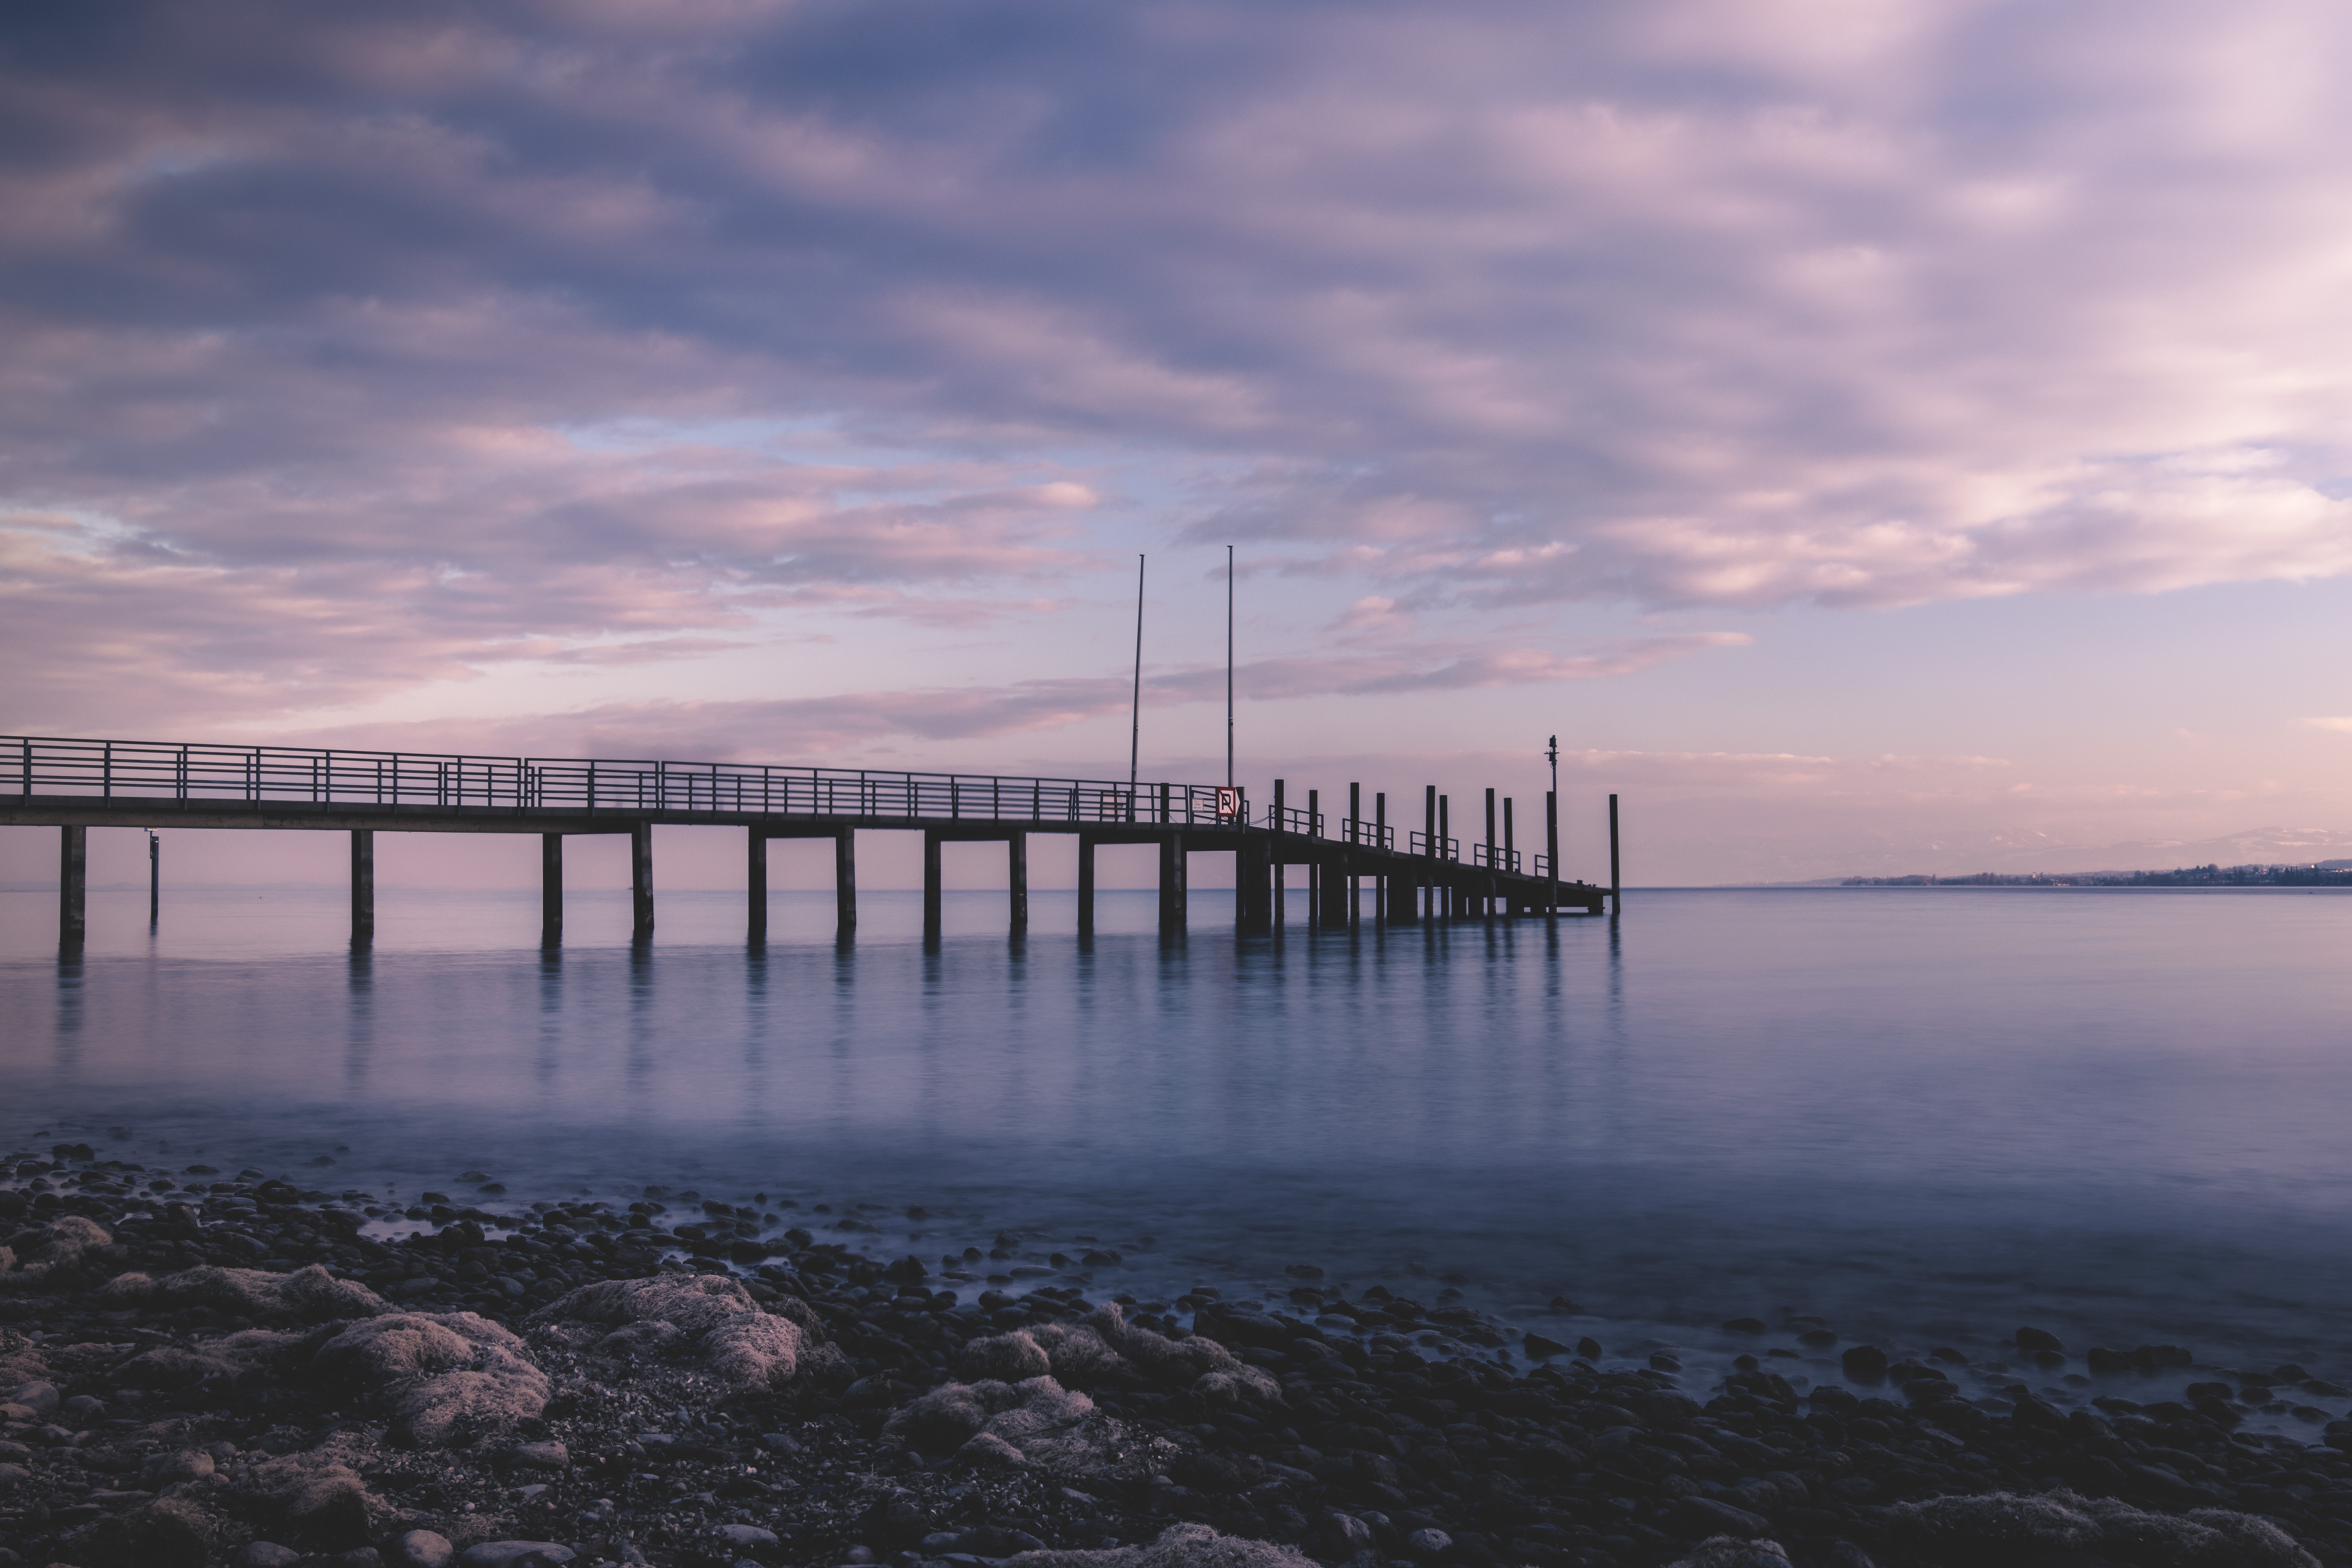
landscape, sea, coast, water, ocean, horizon, cloud, sky, sunrise, sunset, bridge, sunlight, morning, shore, wave, lake, dawn, pier, dusk, evening, reflection, bay, port, jetty, bank, germany, abendstimmung, afterglow, lake constance, constance, southern germany, baden wurttemberg, constance beach, atmospheric phenomenon